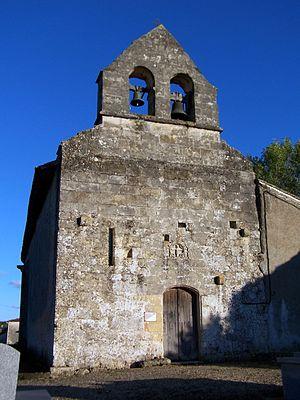
Église Saint-Jacques de Bellebat (Gironde, France)